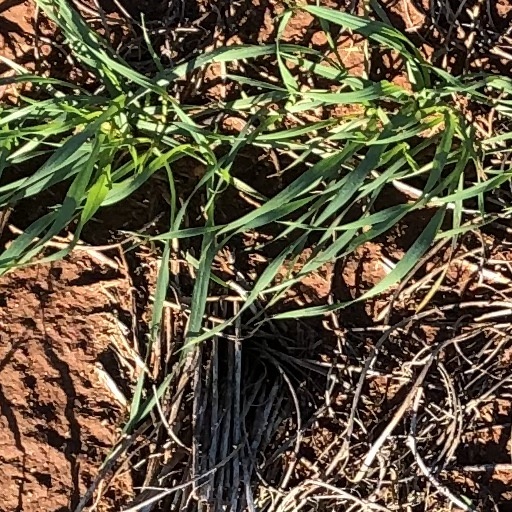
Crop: wheat